Sumter County Courthouse (South Carolina)

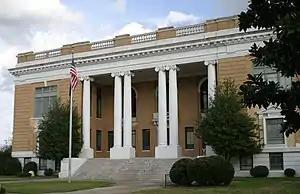
Sumter County Courthouse

The Sumter County Courthouse, built in 1907, is an historic courthouse located at 141 North Main Street in the city of Sumter in Sumter County, South Carolina. It was designed in the Beaux Arts style by Darlington native William Augustus Edwards who designed eight other South Carolina courthouses as well as academic buildings at 12 institutions in Florida, Georgia and South Carolina. It was built in an I-shape. In the early 1960s it was enlarged and remodeled. On June 16, 2004, it was added to the National Register of Historic Places. It is located in the Sumter Historic District.